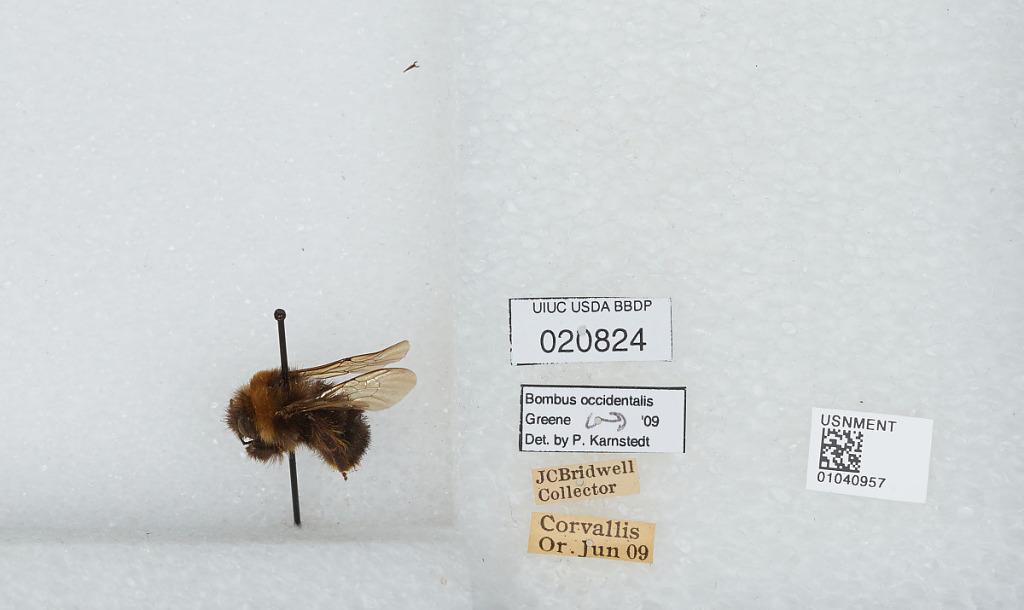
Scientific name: Bombus sp.
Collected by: J. Bridwell
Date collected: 1909-6-
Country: United States
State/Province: Oregon
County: Benton
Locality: Corvallis
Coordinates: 44.57, -123.28
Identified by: Karnstedt, P.